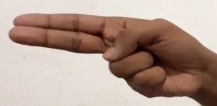
ASL sign: H